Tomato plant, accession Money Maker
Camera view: vertical (180 deg); turntable rotation: 120 degrees
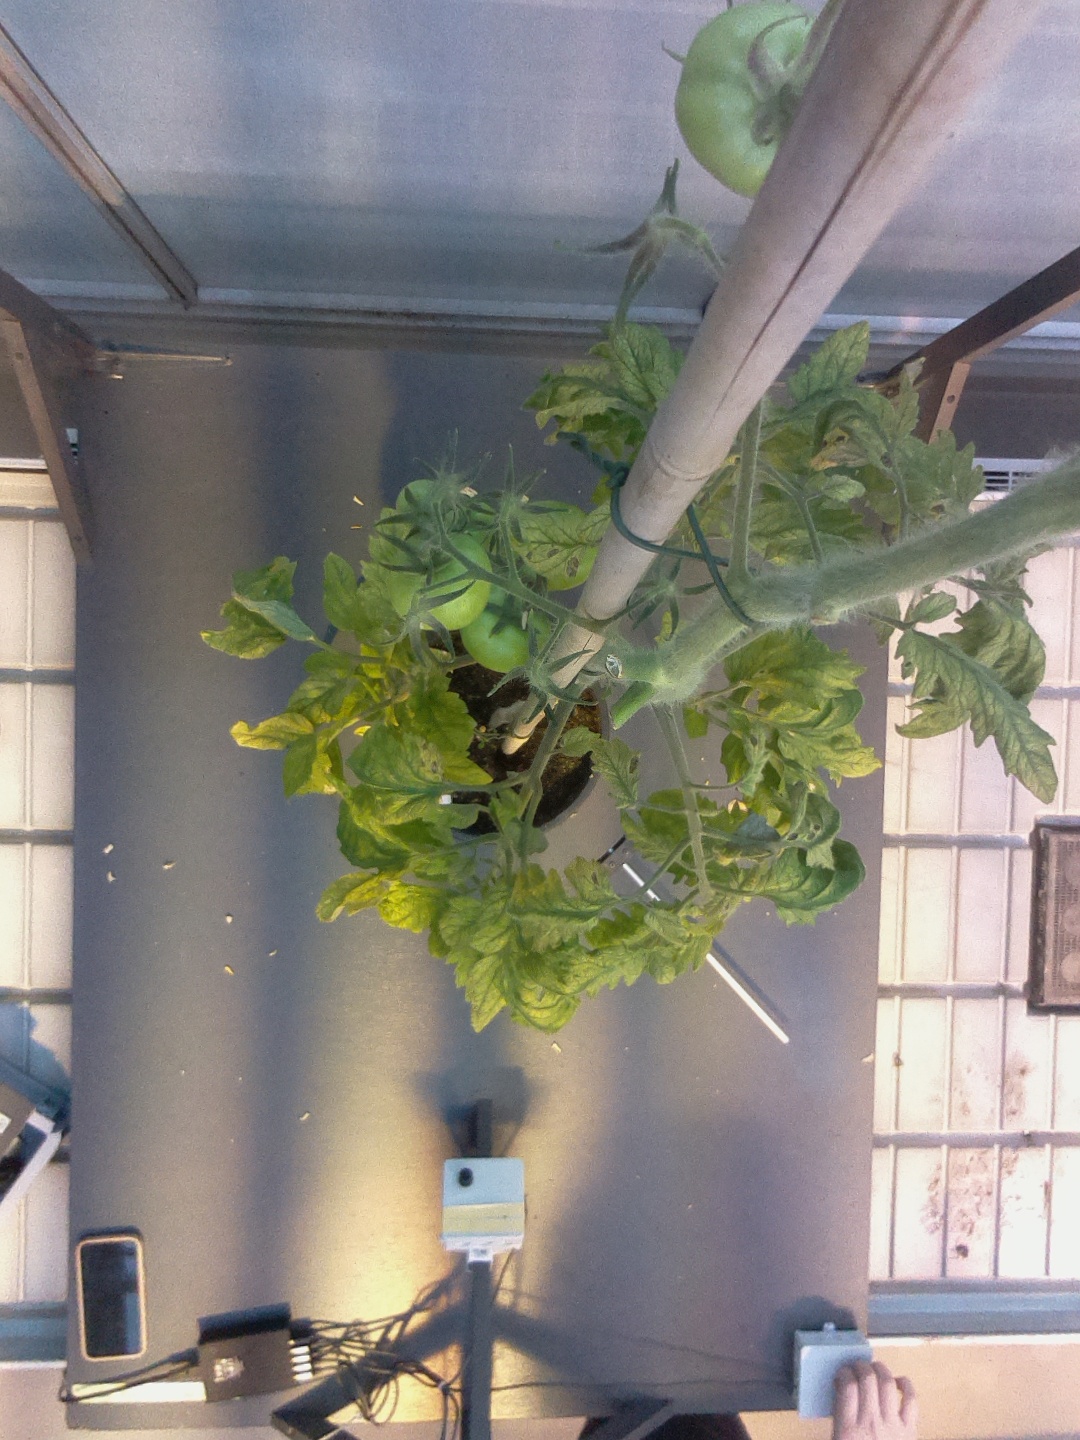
BBCH growth stage 79: 90% -100% of final fruit size